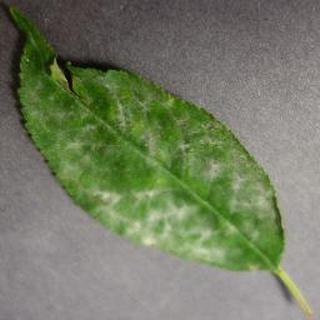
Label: cherry_powdery_mildew